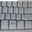
Label: keyboard